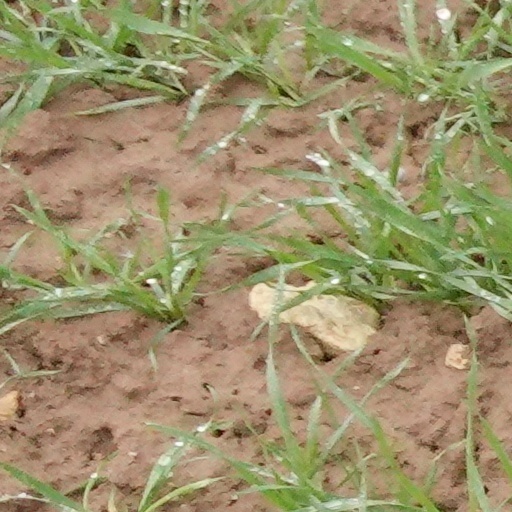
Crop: wheat